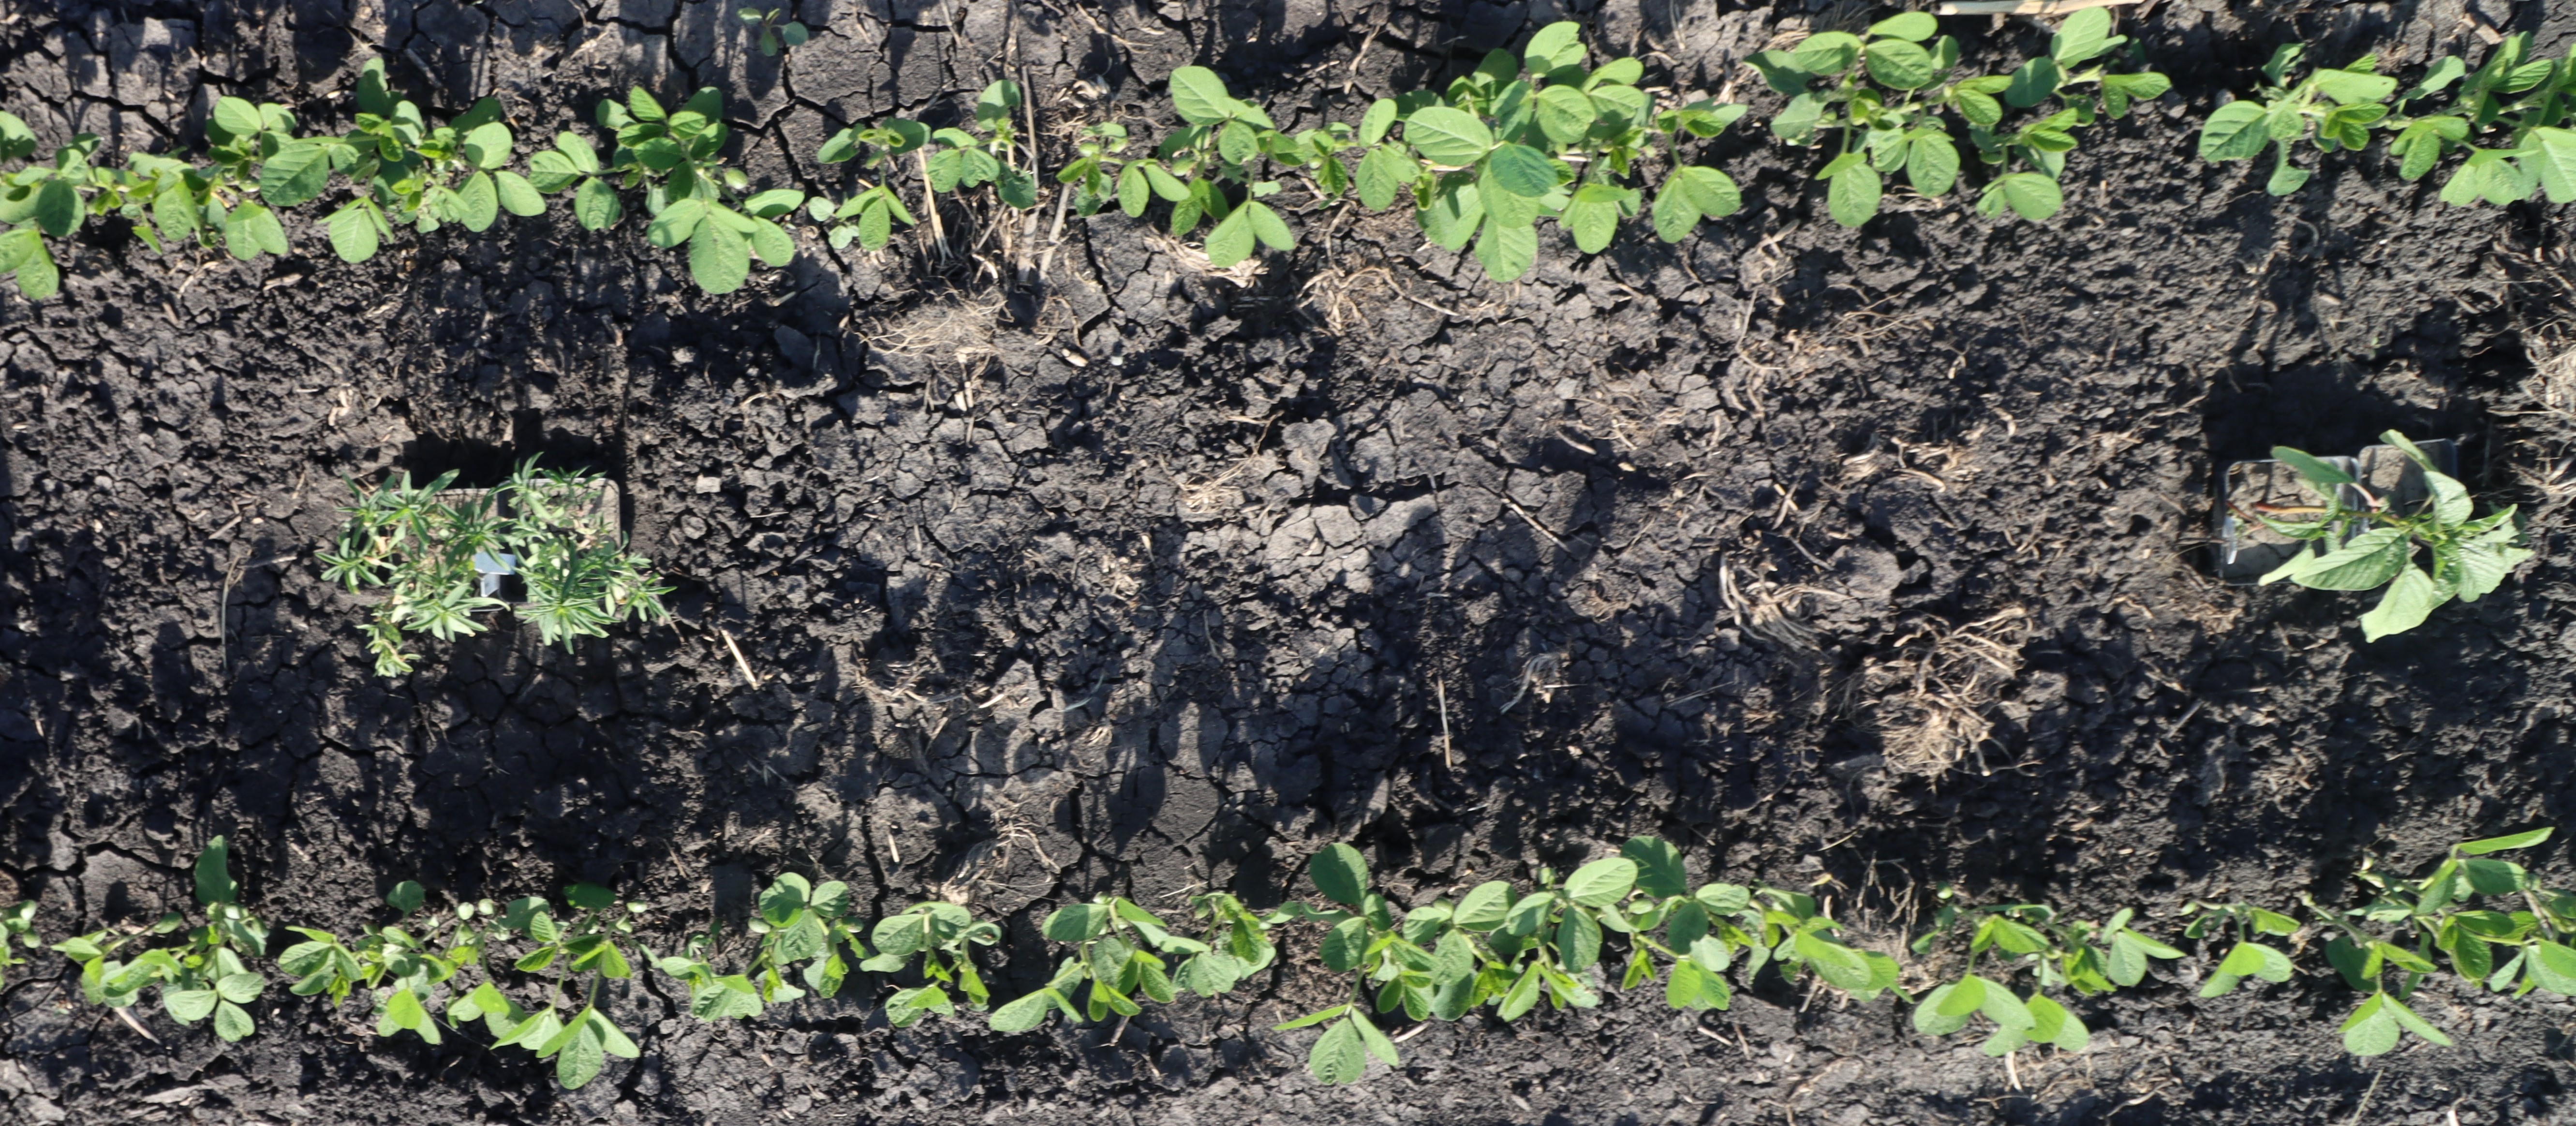
Crop: Soybean
Objects: Kochia, Kochia, Waterhemp, Soybean, Soybean, Soybean, Soybean, Soybean, Soybean, Soybean, Soybean, Soybean, Soybean, Soybean, Soybean, Soybean, Soybean, Soybean, Soybean, Soybean, Soybean, Soybean, Soybean, Soybean, Soybean, Soybean, Soybean, Soybean, Soybean, Soybean, Soybean, Soybean, Soybean, Soybean